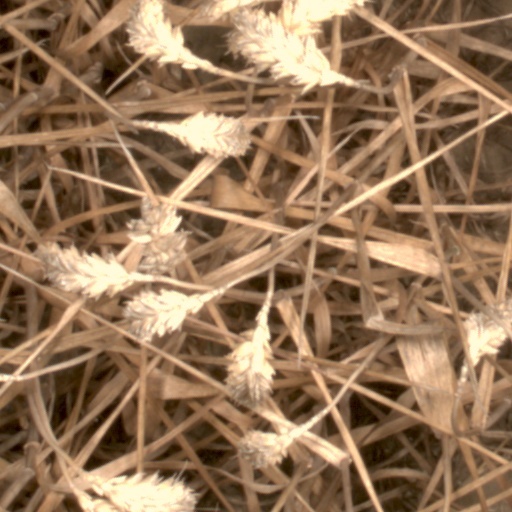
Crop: wheat